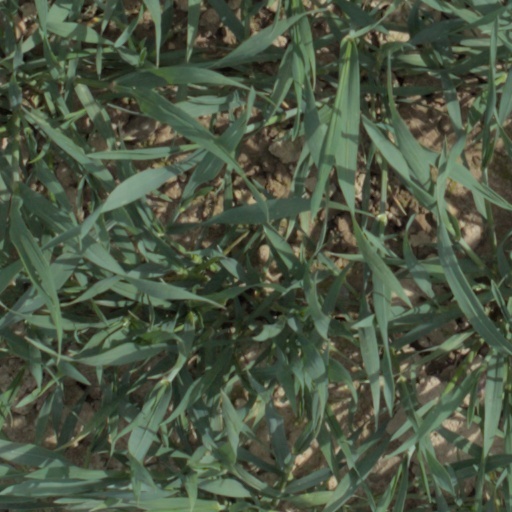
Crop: wheat